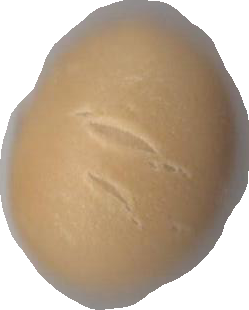
Variety: Grobogan